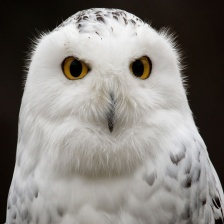
Species: SNOWY OWL
Scientific name: BUBO SCANDIACUS
ImageNet parent category: great_grey_owl